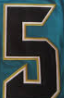
Number: 5